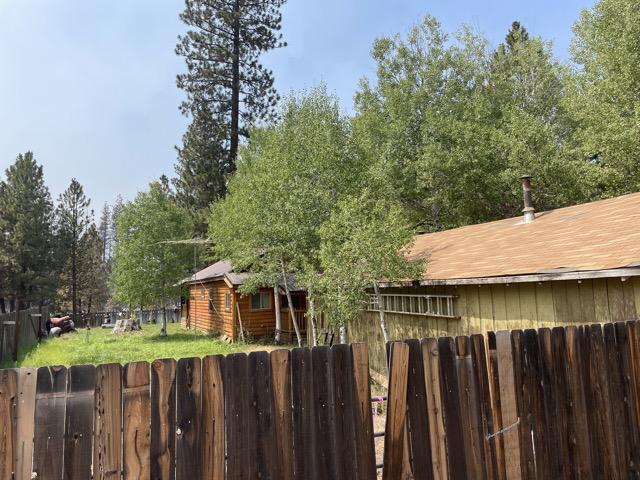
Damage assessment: no_damage